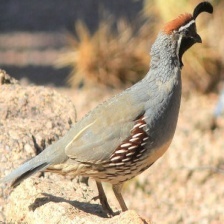
Species: GAMBELS QUAIL
Scientific name: CALLIPEPLA GAMBELII
ImageNet parent category: quail